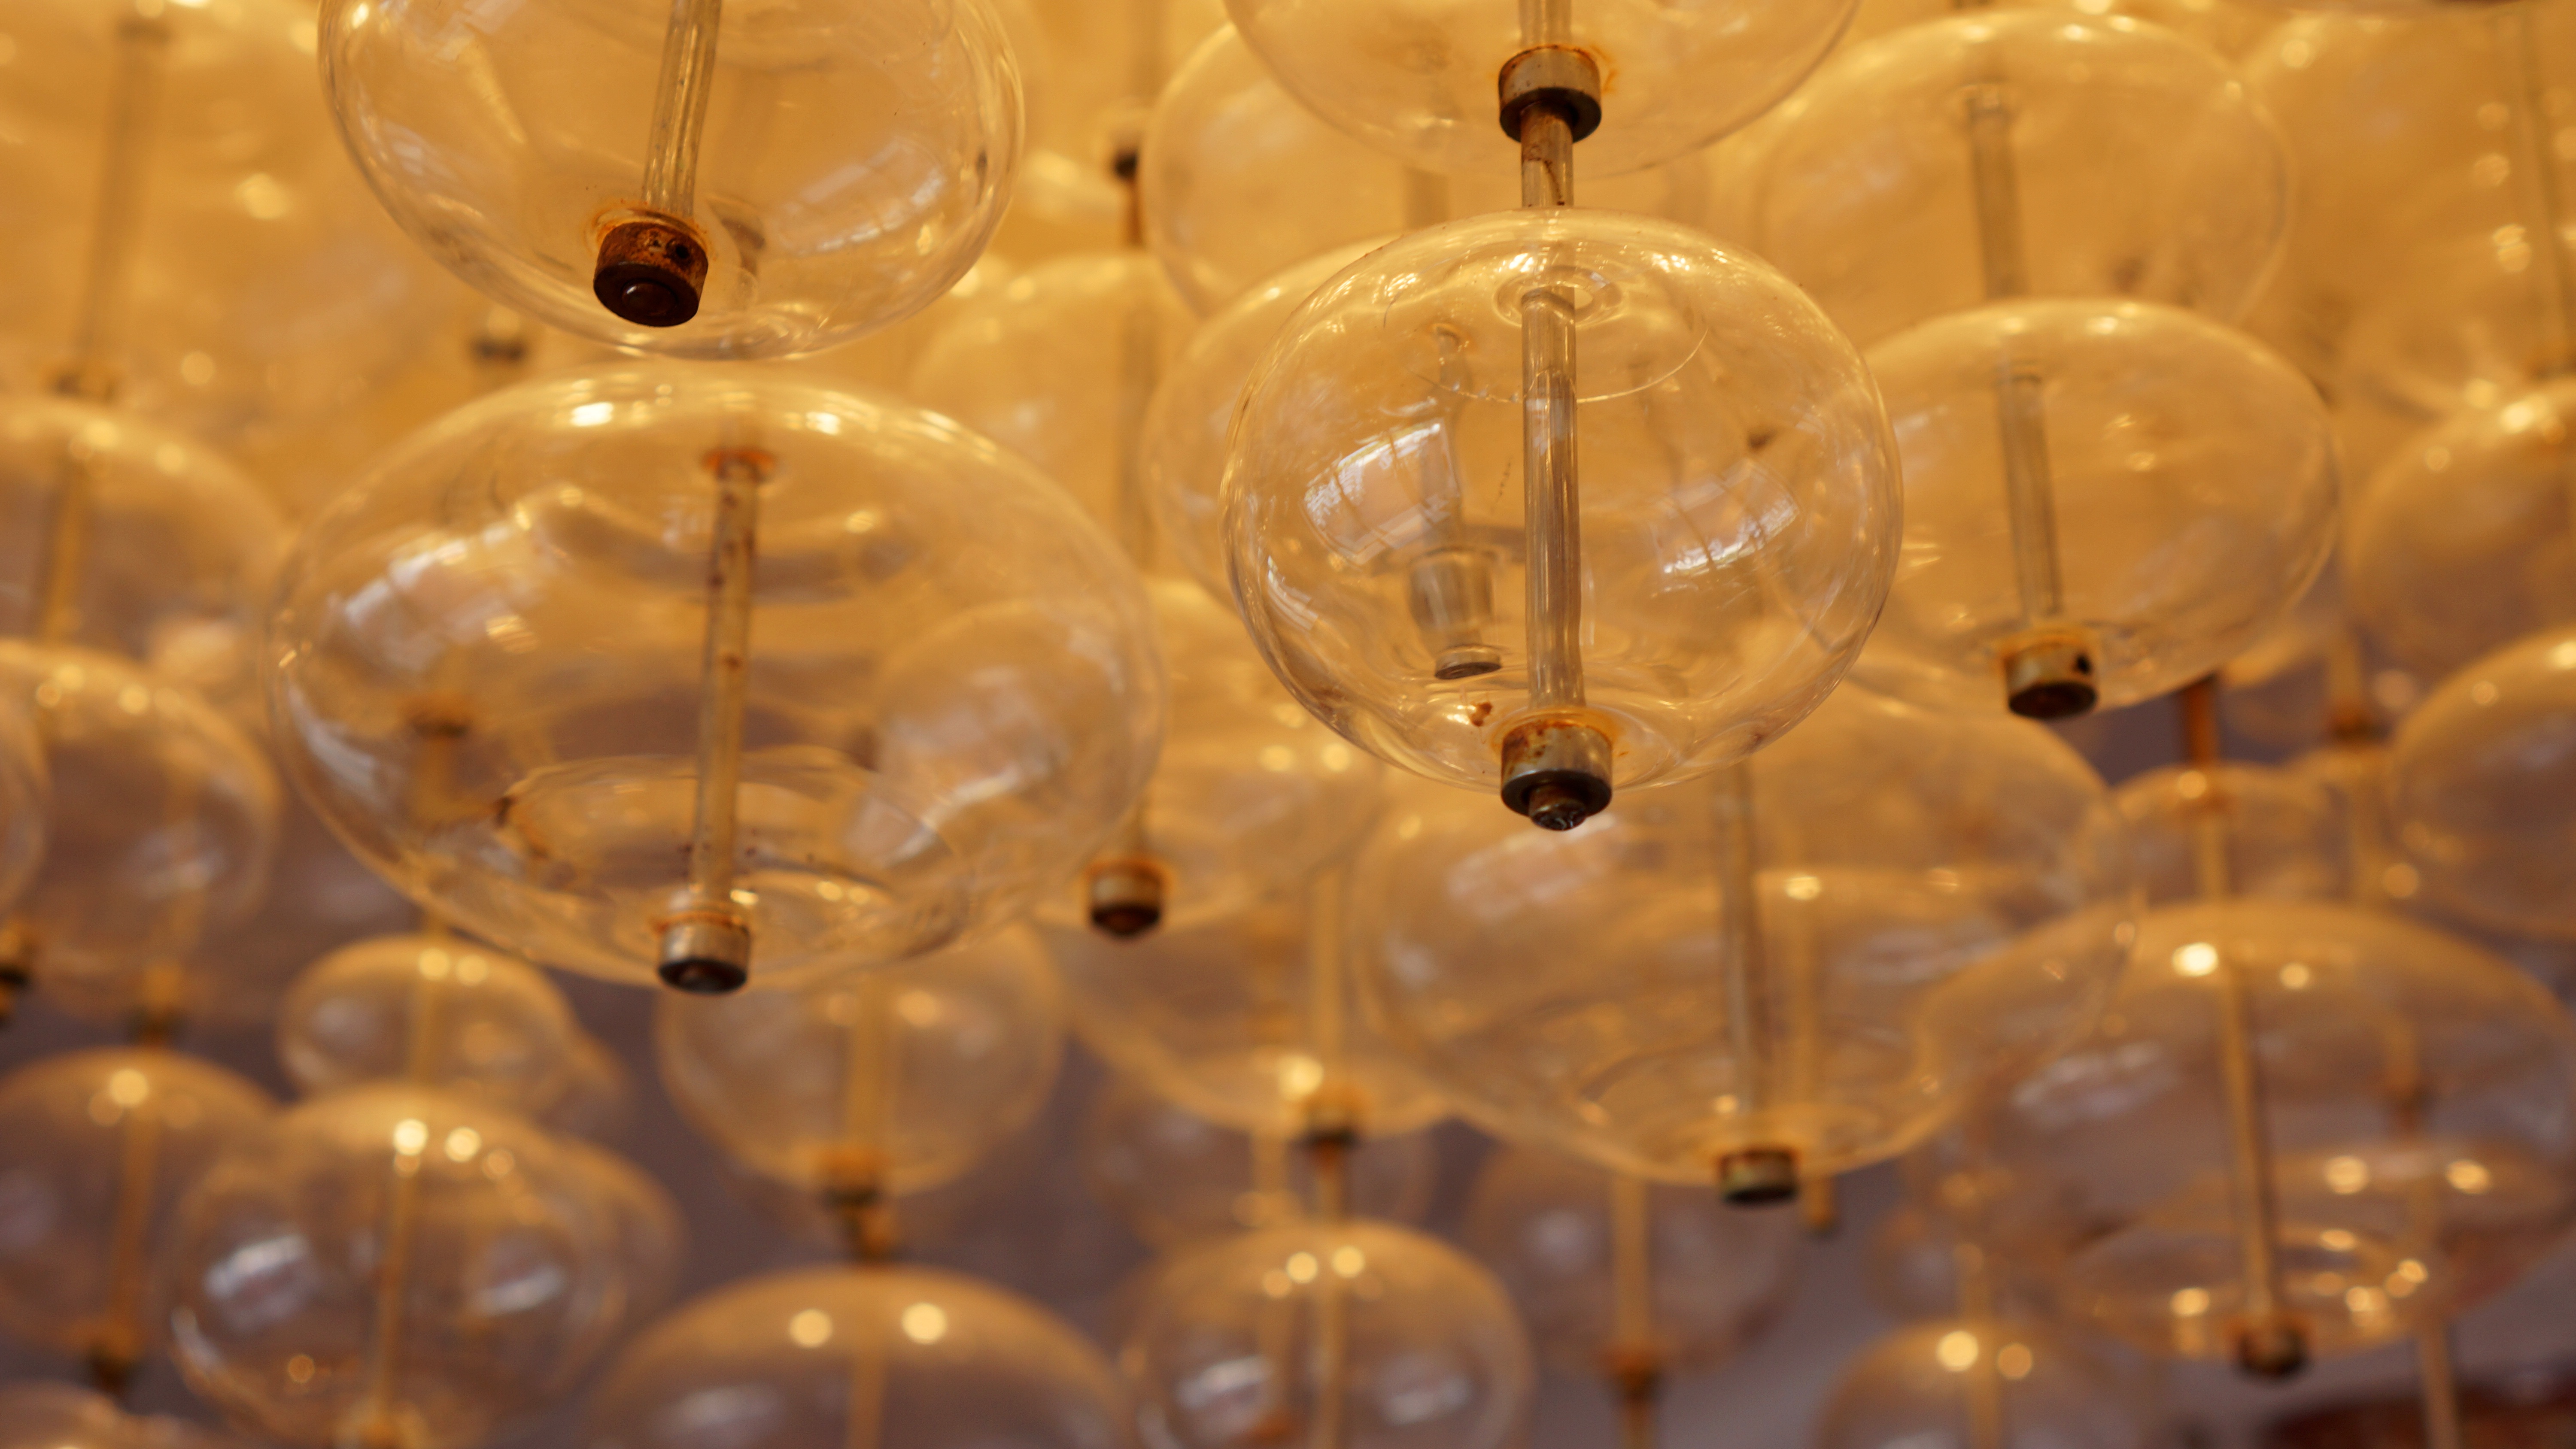
light, glass, decoration, blurred, lighting, lightbulb, christmas decoration, lights, design, light fixture, soft, chandelier, macro photography, defocused, incandescent light bulb